Poland–Ukraine relations

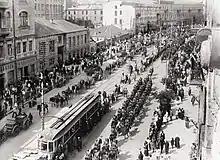
Polish-Ukrainian military parade in Kyiv in 1920 after the capture of the city by allied Polish and Ukrainian forces from the Soviets

The next stage would be the relations in the years 1918–1920, in the aftermath of World War I, which saw both the Polish–Ukrainian War and the Polish-Ukrainian alliance. The interwar period would eventually see independent Poland while the Ukrainians had no state of their own, being divided between Poland and the Soviet Union. This situation led to a deterioration in Polish−Ukrainian relations, and it would result in a flare-up of ethnic tensions both during and immediately after World War II (with the massacres of Poles in Volhynia and Operation Vistula being the most infamous events). In the interbellum, Poland maintained two consulates in the Ukrainian Soviet Socialist Republic, located in Kharkiv and Kyiv. The staff of the latter was arrested by the Soviets in 1939 during the German-Soviet invasion of Poland which started World War II, with the fate of the Polish consul unknown to this day. Parts of the genocidal Soviet "Polish Operation" of 1937–1938 and the Katyn massacre of 1940 were both committed in the Ukrainian Soviet Socialist Republic by the NKVD.